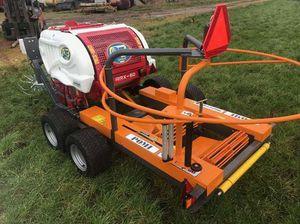
Mashine ya injini ya jembe la mkono limewekwa katika sehemu ya shamba likionyesha muundo wake wake wa metali na sehemu za kiufundi, linatumika kusaidia kulima kwa urahisi na kwa haraka zaidi likifanya kazi muhimu katika shughuli za kilimo.